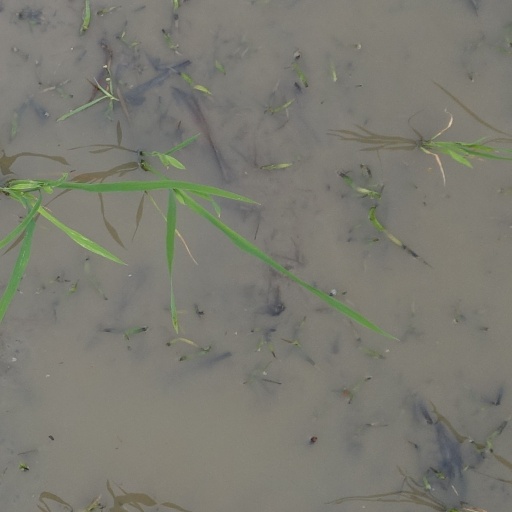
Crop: rice